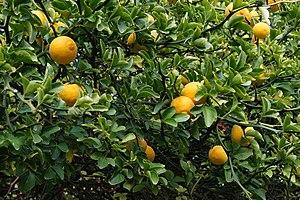
Poncirus trifoliata L., Jardin alpin du Jardin des Plantes, Paris